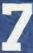
Number: 7